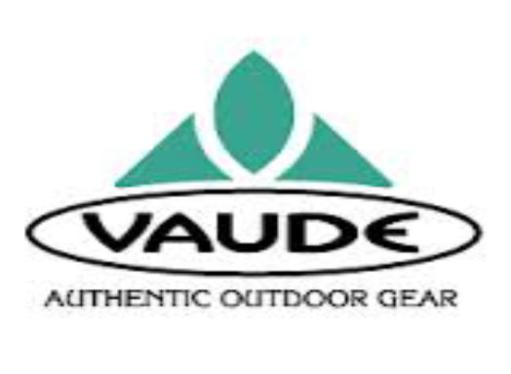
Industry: Others